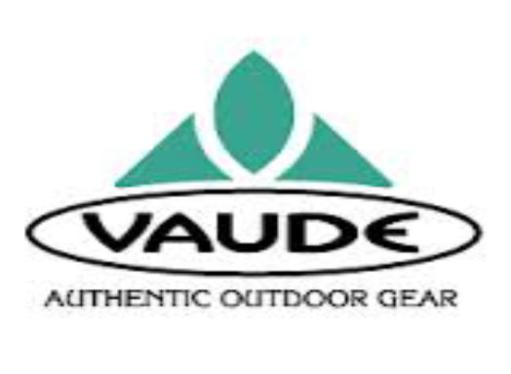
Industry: Others